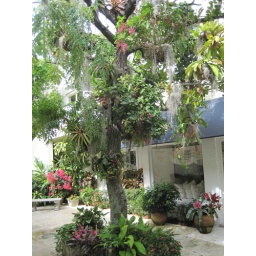
Must be viewed large to see the hanging baskets in the tree that give it a story-book feel